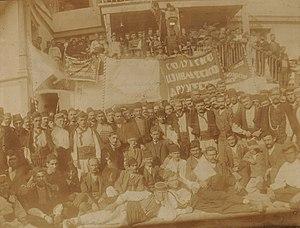
Les jours fériés en Bulgarie sont reconnus par le gouvernement bulgare.